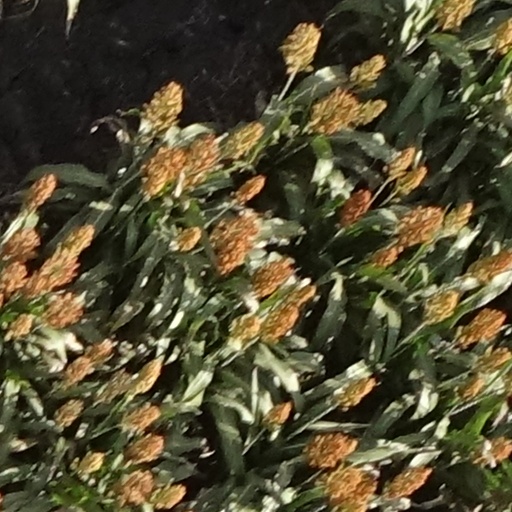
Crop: sorghum